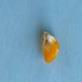
Maize quality: Bad